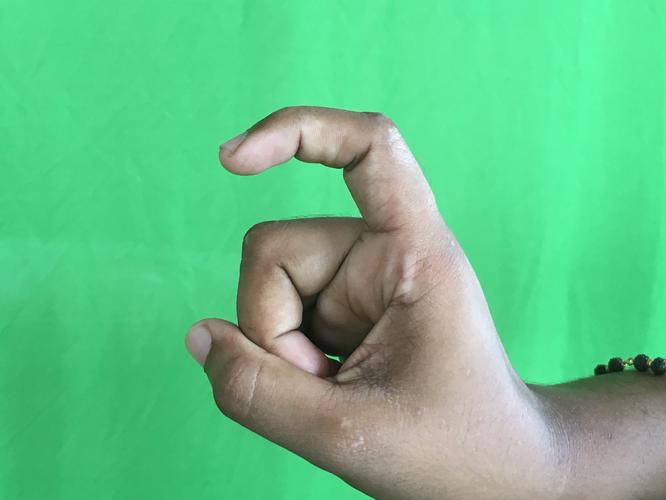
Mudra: Tamarachudam
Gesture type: single_hand